Sushirrito

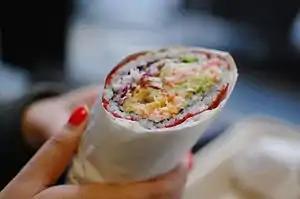
A sushi burrito

Sushirrito is a fast casual restaurant chain that started in San Francisco in January 2011. The main distinction is the titular "sushirrito", a blend of traditional sushi with the form of a burrito, with the intent of portability. As of October 2024, it has 9 locations in the San Francisco Bay Area.